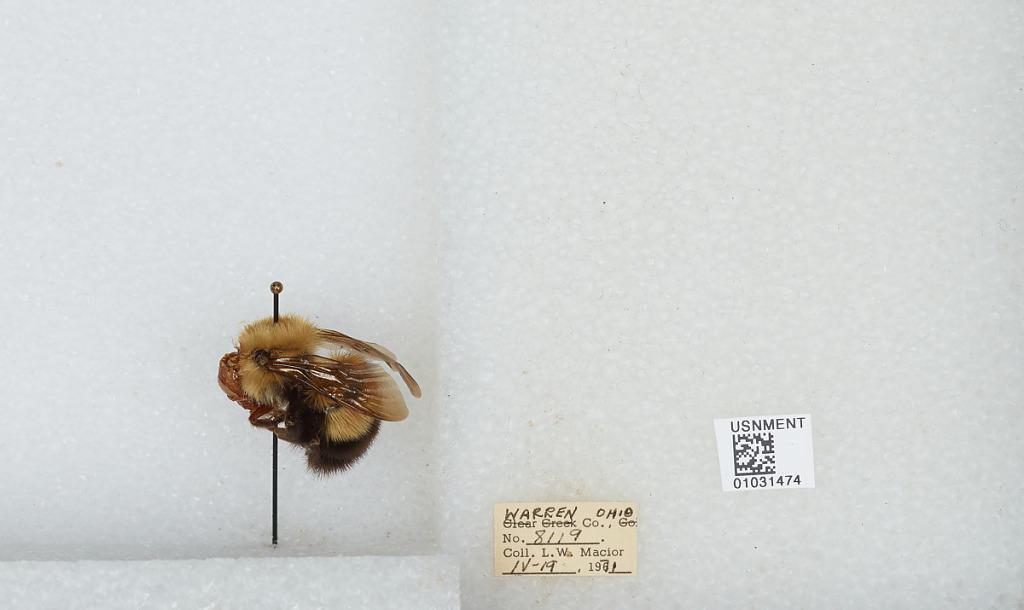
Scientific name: Bombus (Pyrobombus) perplexus Cresson
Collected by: L. Macior
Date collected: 1971-4-19
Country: United States
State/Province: Ohio
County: Warren
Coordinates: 39.4242, -84.1856